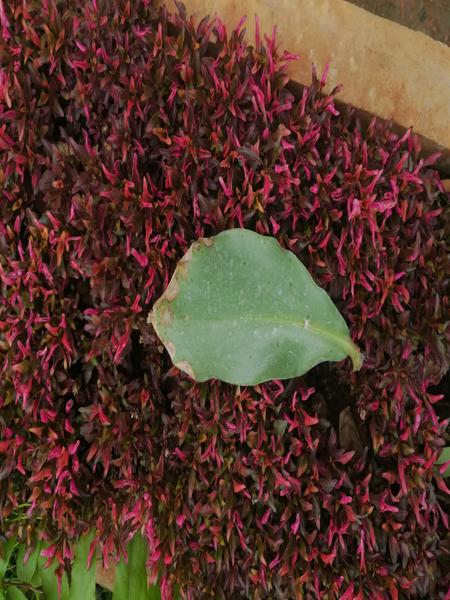
Plant: Insulin